Aquascaping

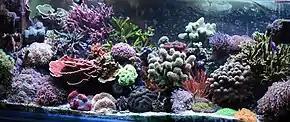
Reef aquascape

Dutch and nature style aquascapes are traditionally freshwater systems. In contrast, relatively few ornamental plants can be grown in a saltwater aquarium. Saltwater aquascaping typically centers, instead, on mimicking a reef. An arrangement of live rock forms the main structure of this aquascape, and it is populated by corals and other marine invertebrates as well as coralline algae and macroalgae, which together serve much the same aesthetic role as freshwater plants.